The Sorrow and the Pity

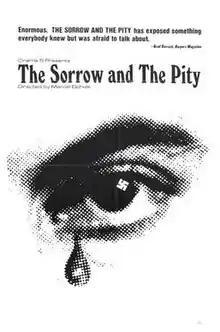
Movie poster

The Sorrow and the Pity is a two-part 1969 documentary film by Marcel Ophuls about the collaboration between the Vichy government and Nazi Germany during World War II. The film uses interviews with a German officer, collaborators, and resistance fighters from Clermont-Ferrand. They comment on the nature of and reasons for collaboration, including antisemitism, Anglophobia, fear of Bolsheviks and Soviet invasion, and the desire for power.